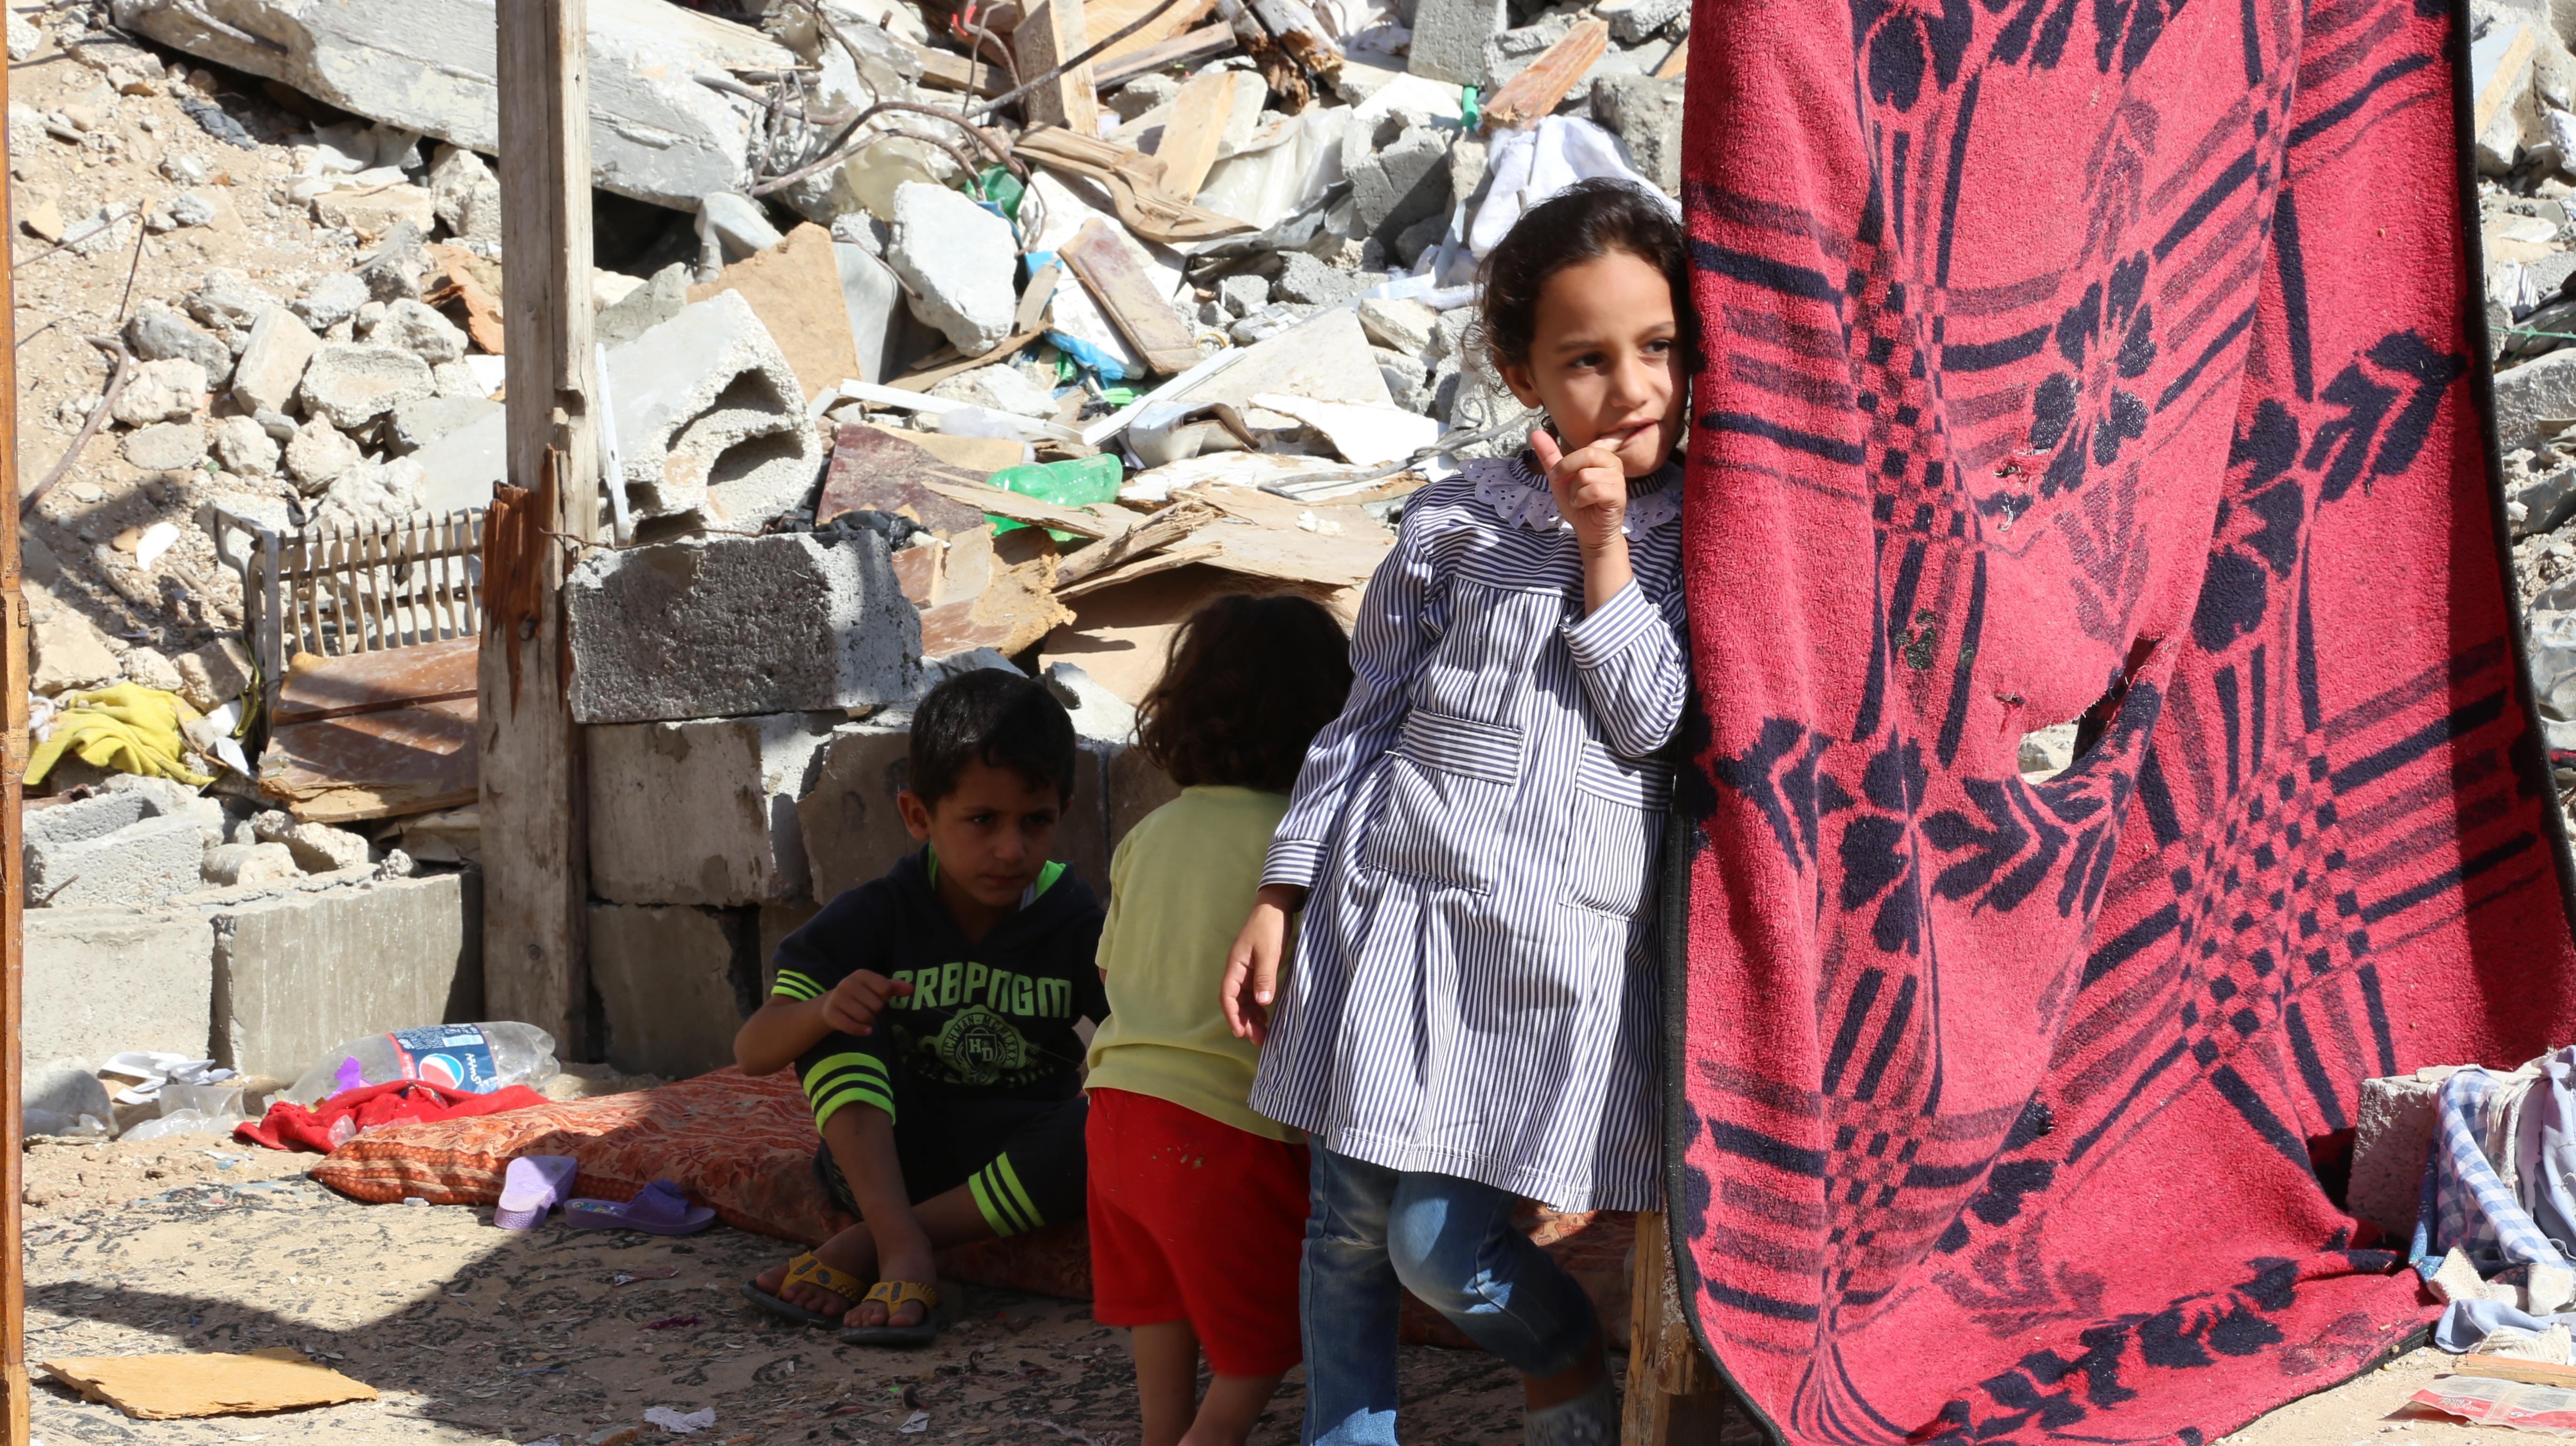
people, art, palestine gaza strip in 2015, beit hanoun, the destruction of his successor